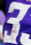
Number: 3